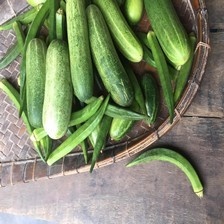
Label: cucumber